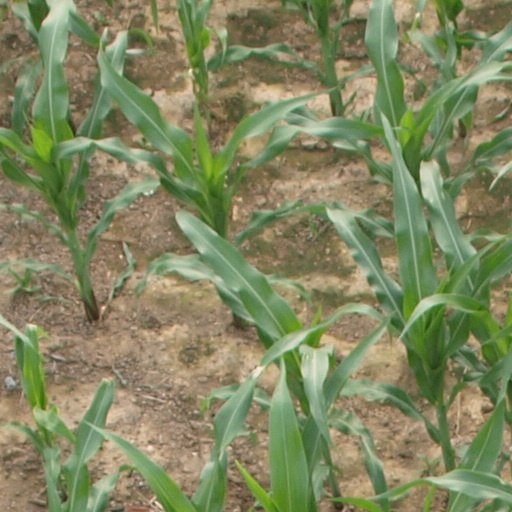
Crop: maize; corn